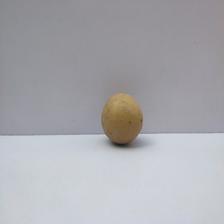
Size: Small